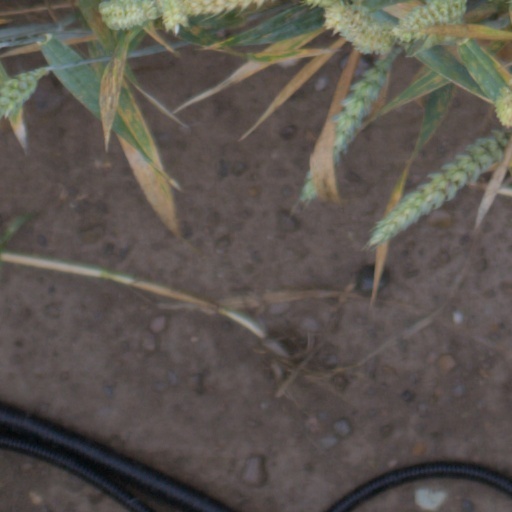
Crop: wheat